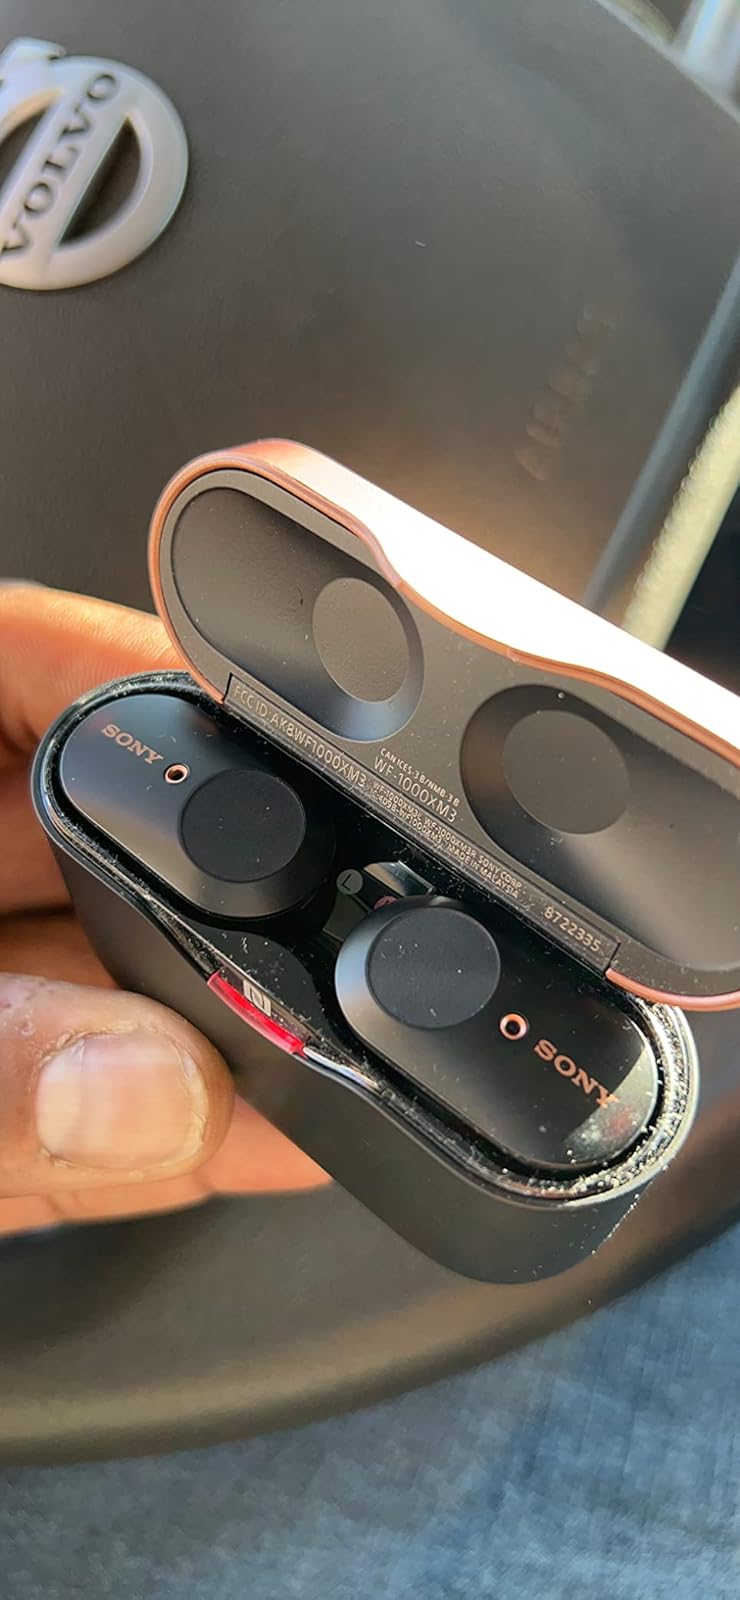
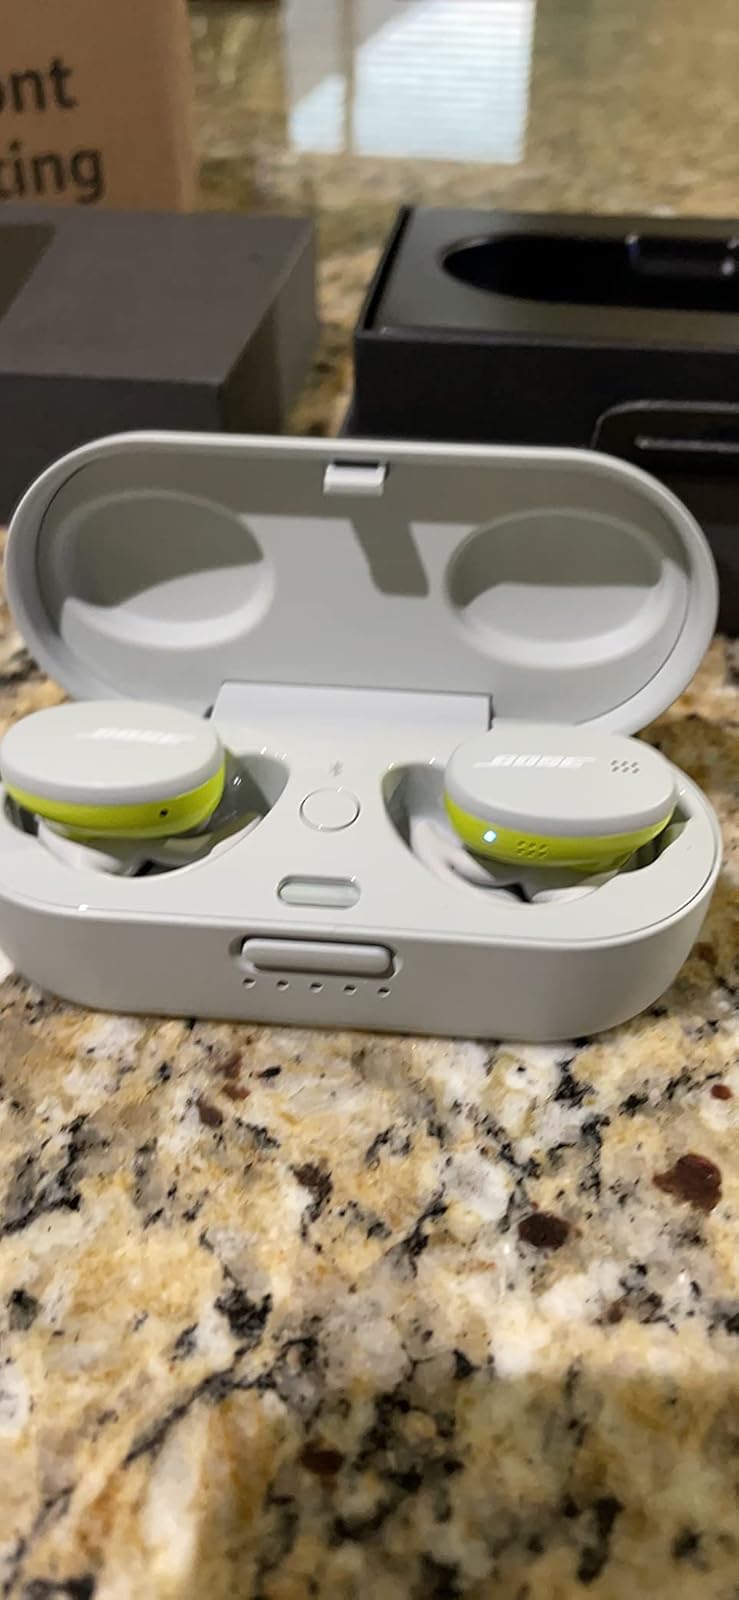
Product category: earbuds
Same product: no